Japan Ground Self-Defense Force Music Corps

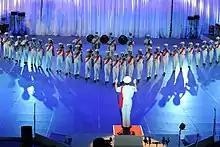
JGSDF Central Army Band at the JSDF Marching Festival 2012

The Music Corps is a department of the Japan Ground Self-Defense Force that is tasked with presiding over military bands in the JGSDF. Similarly, the Maritime Self-Defense Force and the Air Self Defense Force each have a music corps. JGSDF military bands regularly participate in international festivals and take part in national and branch-related events. It is roughly the equivalent to the Royal Corps of Army Music (CAMUS) in the British Army or the Music Branch (Canadian Forces).